Alejandra Guzmán

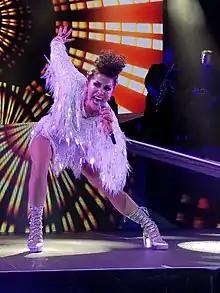
Guzmán performing during in 2017

Gabriela Alejandra Guzmán Pinal (born 9 February 1968) is a Mexican pop and rock singer. With more than 30 million records sold throughout her career, winner of a Latin Grammy Award, and nicknamed "La Reina de Corazones" (the Queen of Hearts) and "La Reina del Rock" (the Queen of Rock), she is one of the most successful Mexican female singers. She is also daughter of actress Silvia Pinal and singer Enrique Guzmán.